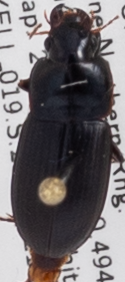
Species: Harpalus opacipennis
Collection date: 2019-08-21
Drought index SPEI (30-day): -0.072
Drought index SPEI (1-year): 0.498
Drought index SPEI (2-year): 1.058